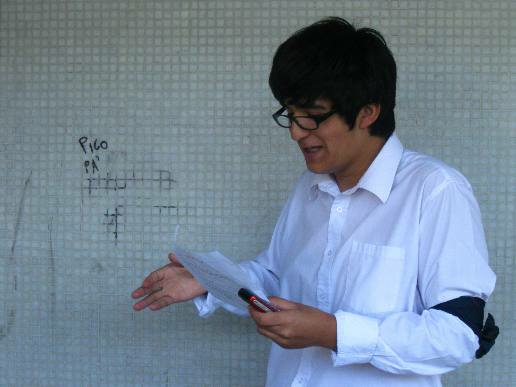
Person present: Yes